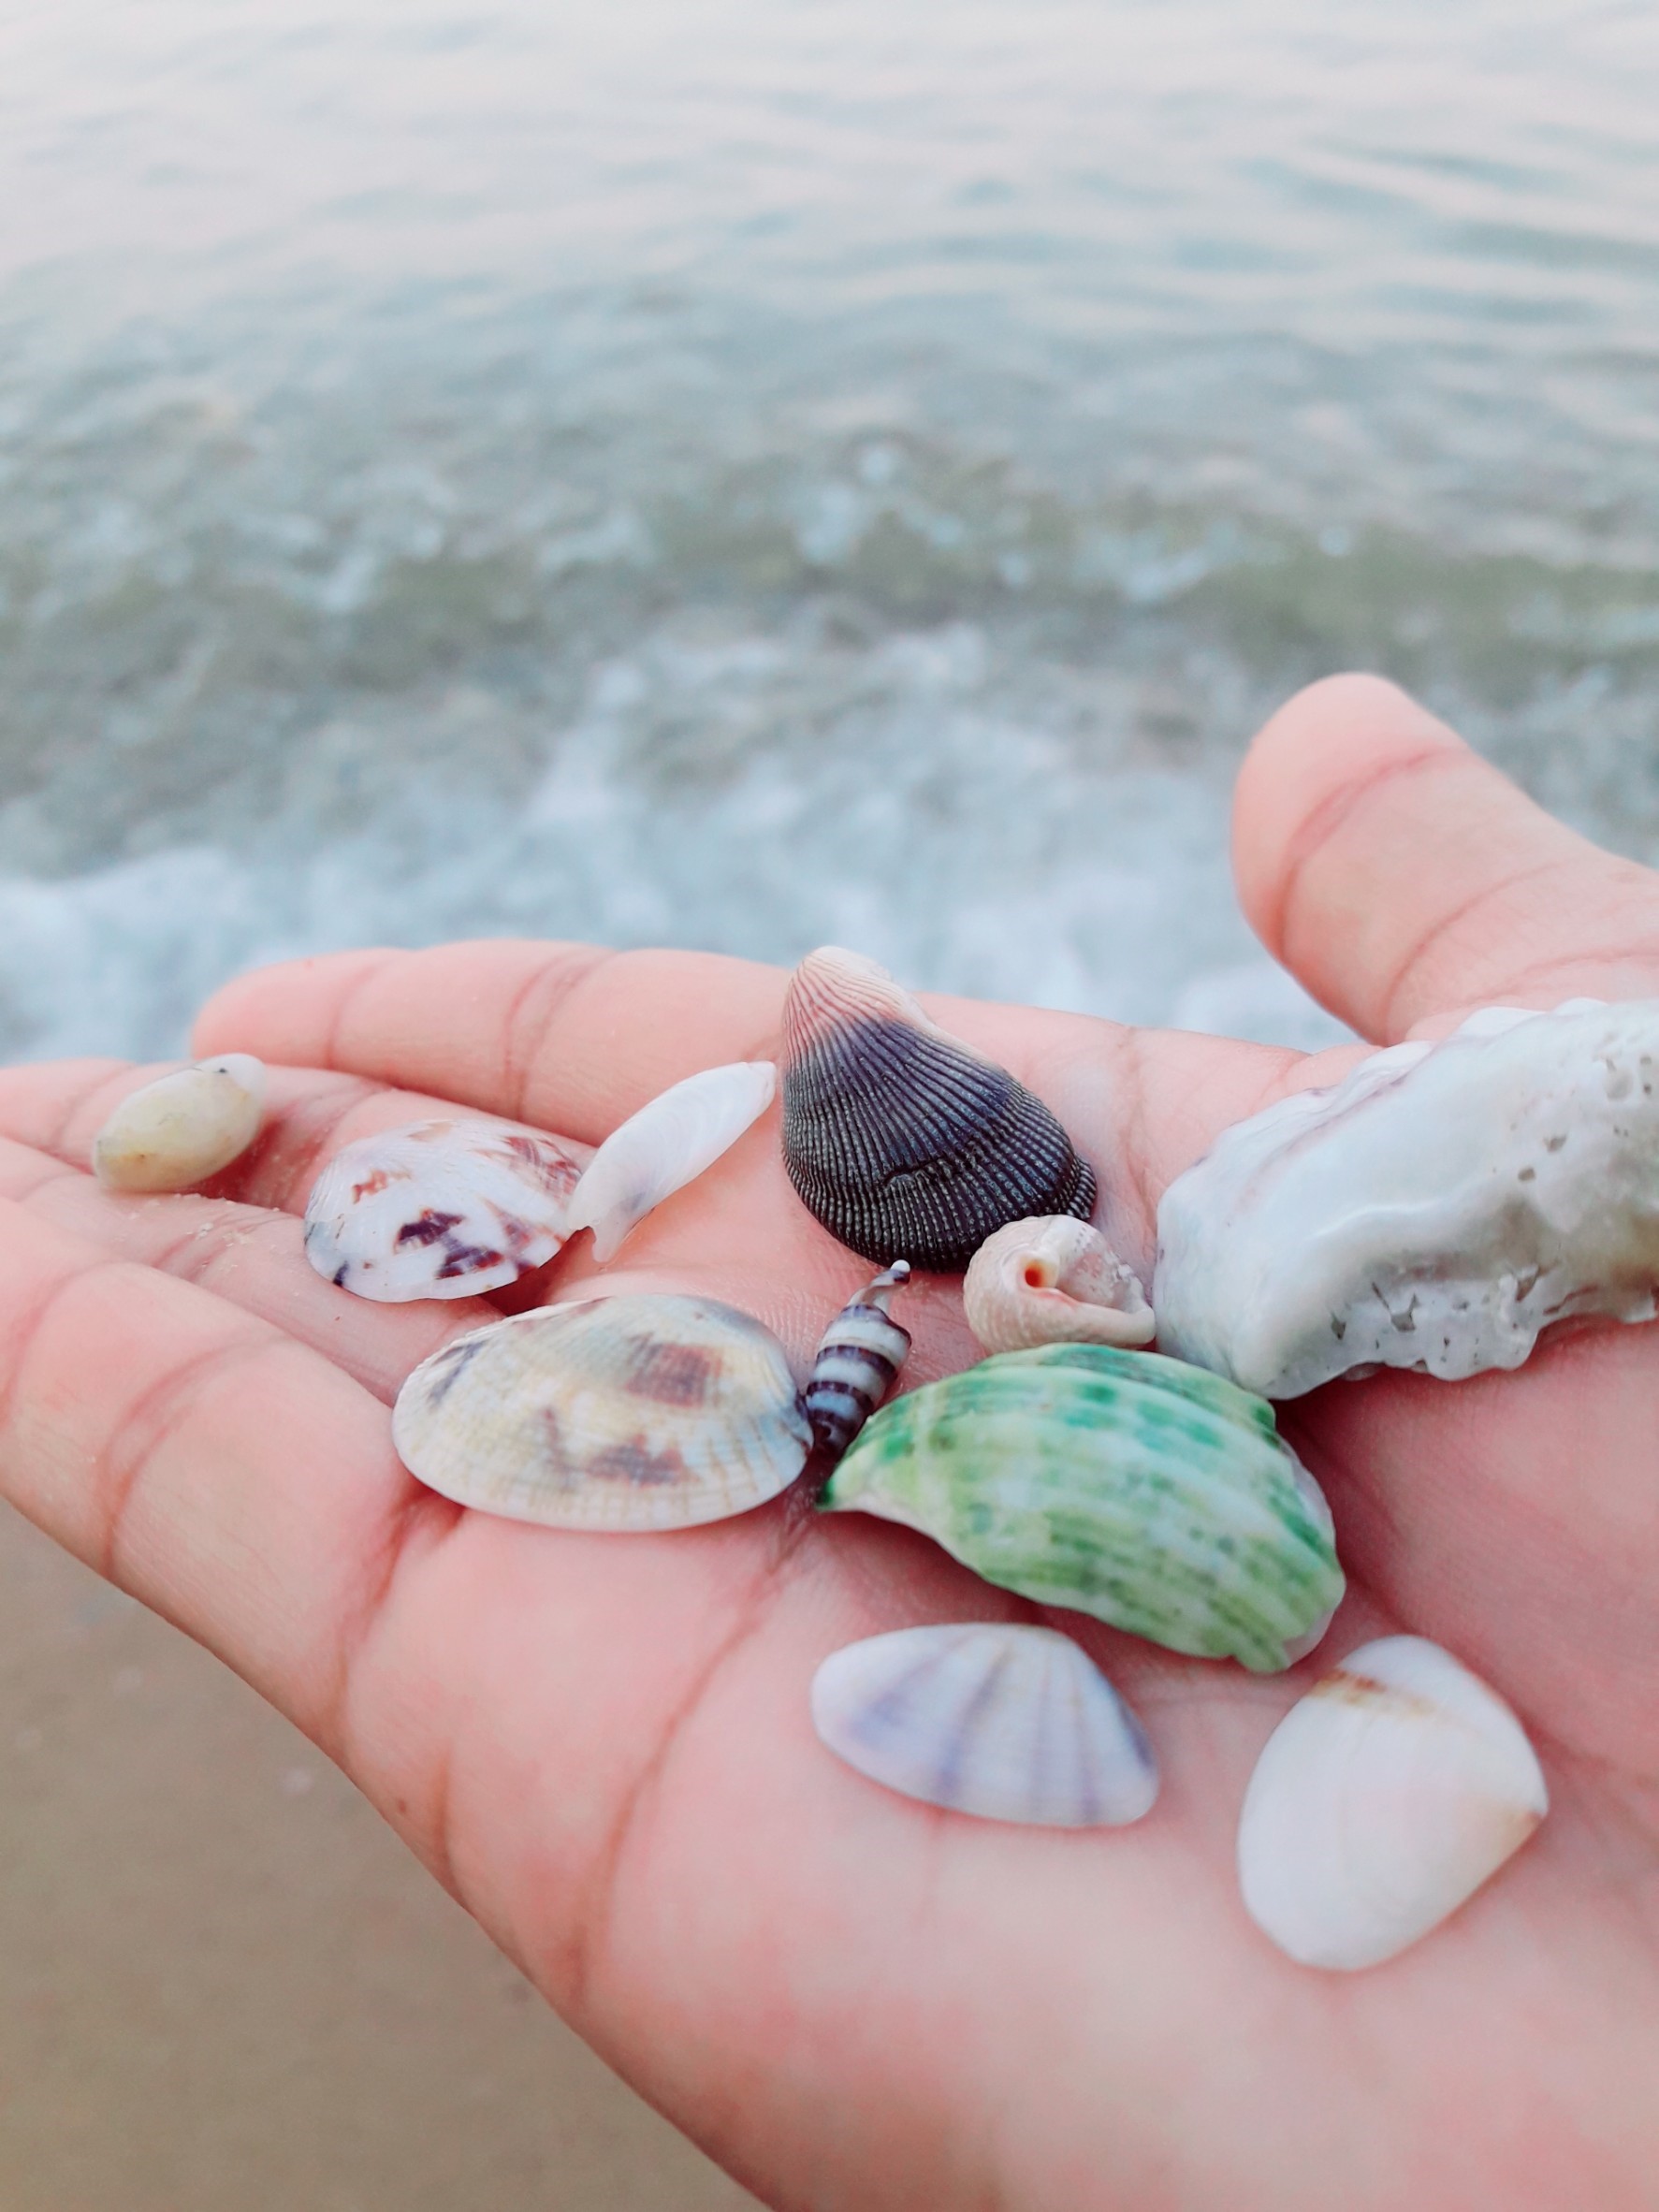
hand, shell, finger, sea, nail, ocean, organism, vacation, thumb, child, rock, natural material